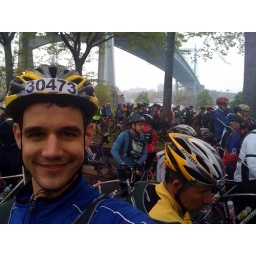
At the Astoria Park rest stop under the Triborough (RFK now, really) Bridge. selfportrait triboroughbridge bridge helmet bike